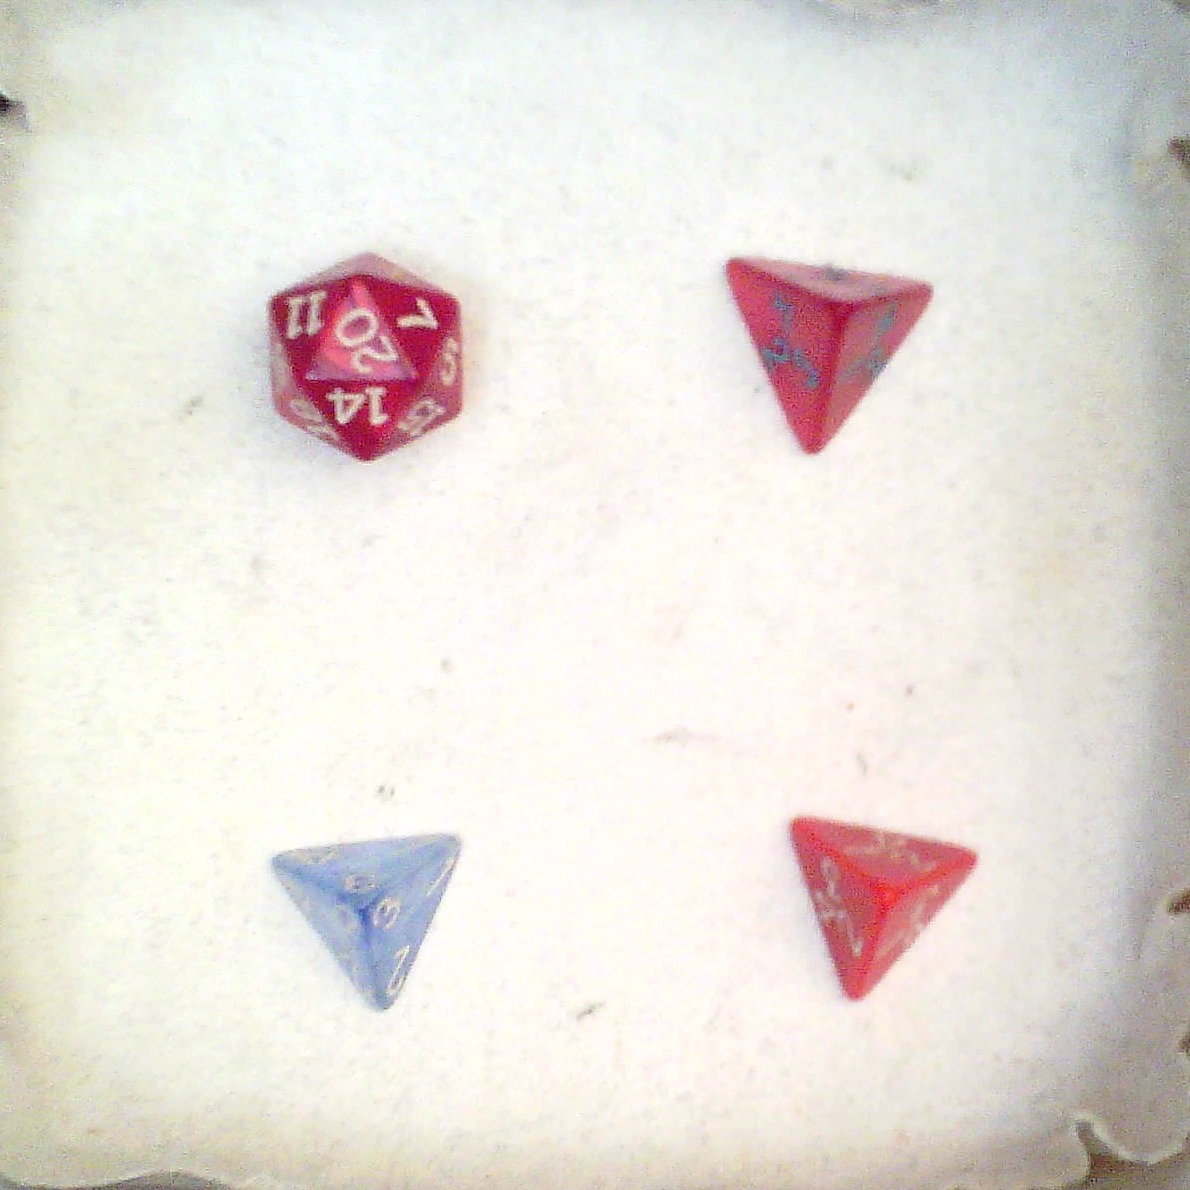
Dice in frame:
type: d20
value: 20
type: d4
value: 2
type: d4
value: 3
type: d4
value: 4
Label source: human
Face values trusted: yes